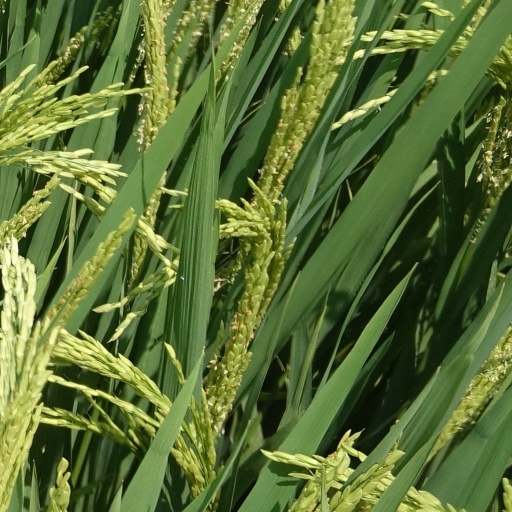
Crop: rice